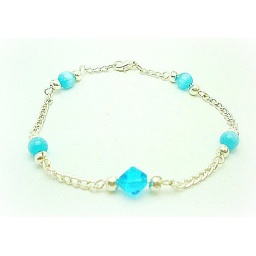
Silver is the color of the season. Aqua blue beads in silver plated chain. 7 inch.